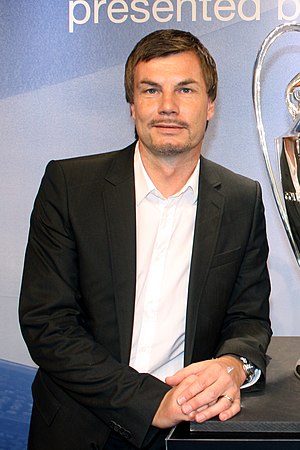
Thomas Helmer
Thomas Helmer er en tidligere tysk fodboldspiller, der som forsvarsspiller på det tyske landshold var med til at vinde guld ved EM i 1996 i England. Han vandt desuden sølv med holdet ved EM i 1992, og deltog også ved VM i 1994 og VM i 1998.